Charles M. Inglis

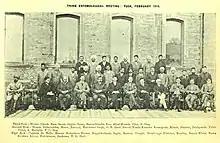
Inglis in 1919 (sitting fourth from left)

Inglis was born in Elgin, Scotland, the son of Archibald Inglis, a retired indigo planter in India who went to India at the age of 18. Little is known of Inglis' early life but he gave up an office job in Inverness and moved to India where he worked initially at Roopachera Tea Estate in Hailekandi. He became interested in birds after a collector working for Allan Octavian Hume showed him a specimen of an oriole. He subsequently contacted E C Stuart Baker. In 1898 he became an indigo planter in Baghownie. During this time made studies of birds and collected many specimens of butterflies and dragonflies. In 1923 he took over as curator of the Darjeeling Natural History Museum. He then retired to Coonoor where he died in 1954.